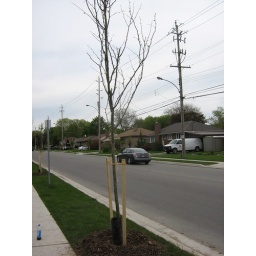
Several Varieties were planted in front of our buildings. We are encouraged to water trees during summer dry spells.